Maria Anna of Bavaria (born 1574)

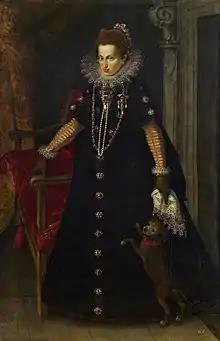
Portrait by Joseph Heintz the Elder, 1604

Maria Anna of Bavaria (18 December 1574 – 8 March 1616) was a German princess, a member of the House of Wittelsbach by birth and an Archduchess consort of Inner Austria by marriage.